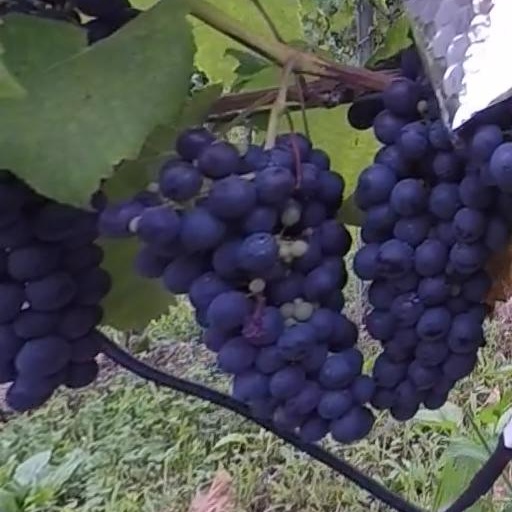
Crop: grape